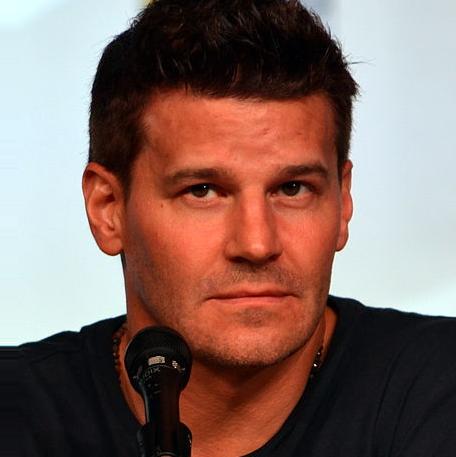
Age: 42